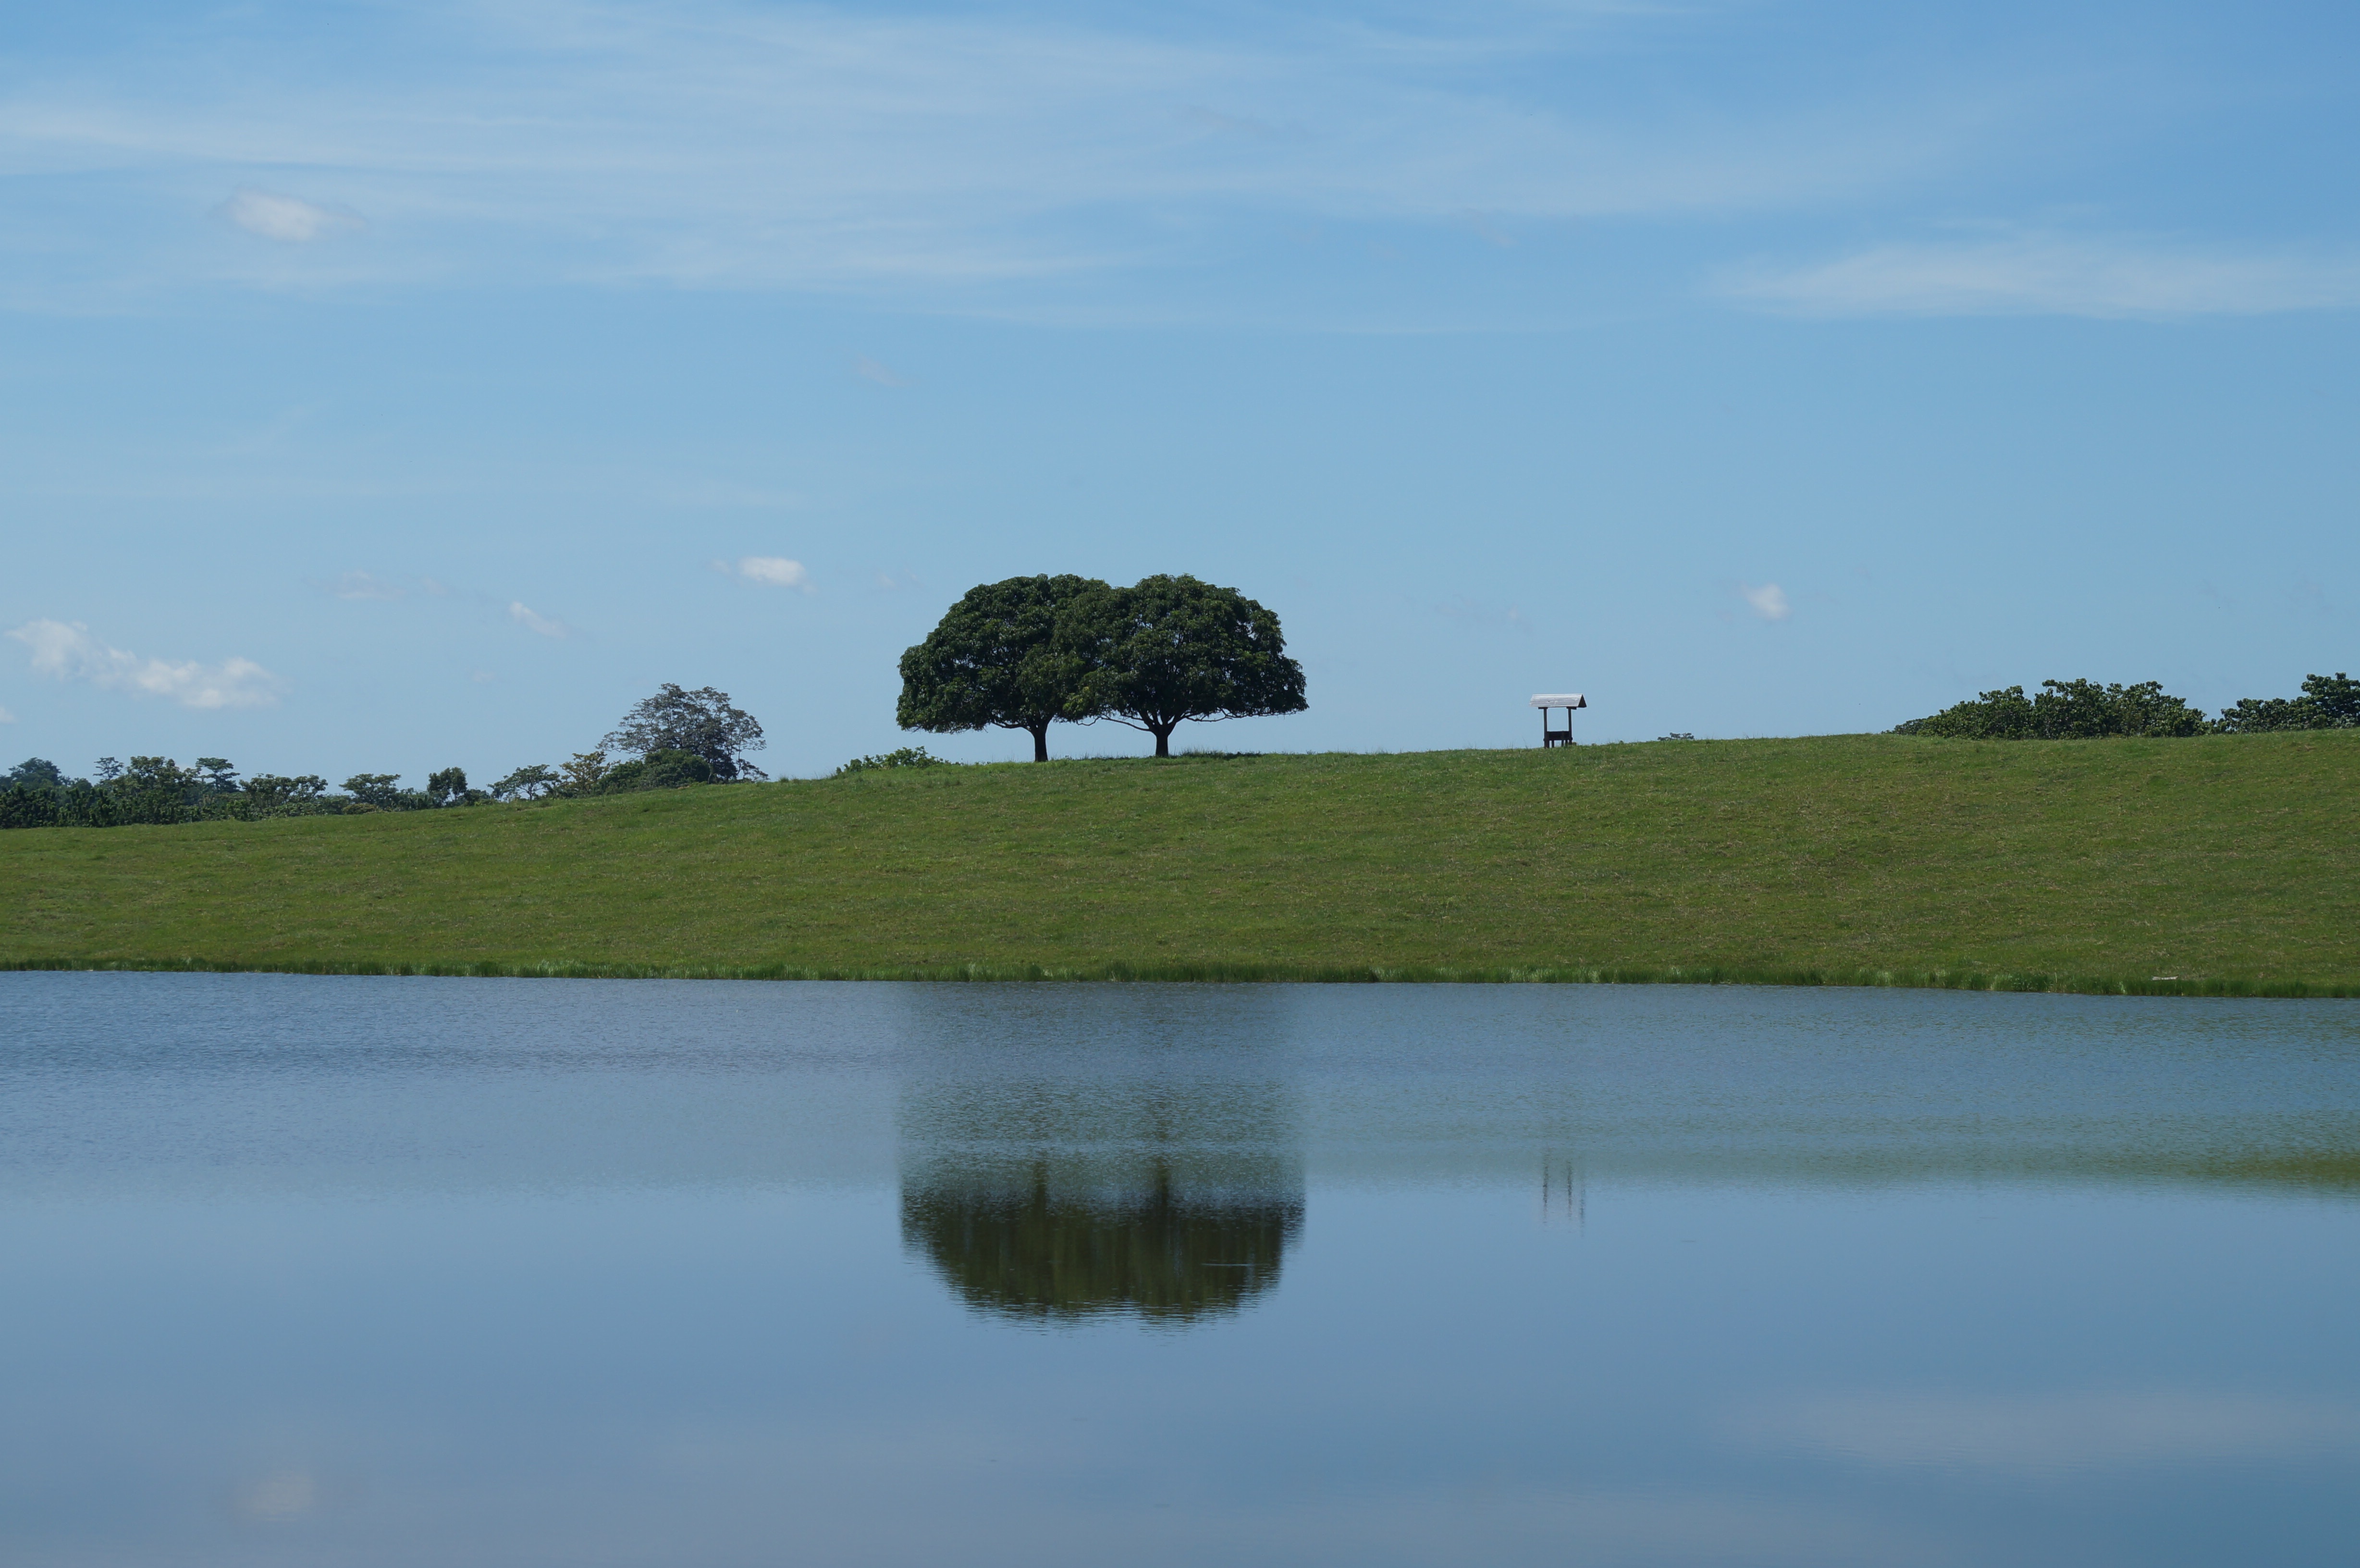
landscape, sea, tree, water, nature, grass, horizon, marsh, sky, field, hill, lake, pond, reflection, reservoir, plain, wetland, laguna, habitat, afternoon, loch, ecosystem, rural area, natural environment